Francisco de Vitoria University

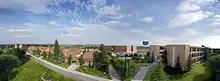
View of campus.

Francisco de Vitoria University is a private university located in Pozuelo de Alarcón, in the Community of Madrid, Spain. It is a Roman Catholic institution run by the Legion of Christ. It is named after Francisco de Vitoria ( – 1546), a Spanish philosopher, theologian, and jurist.